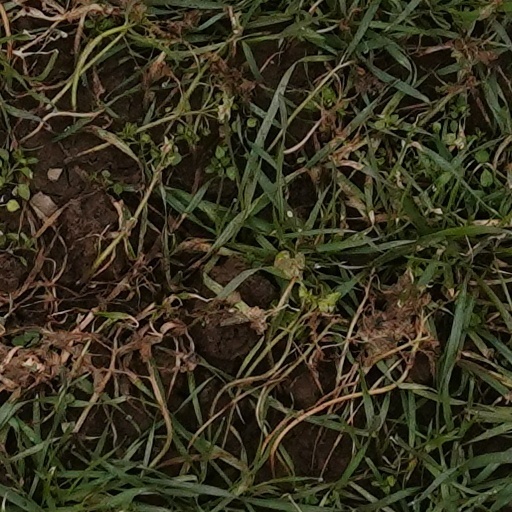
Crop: wheat